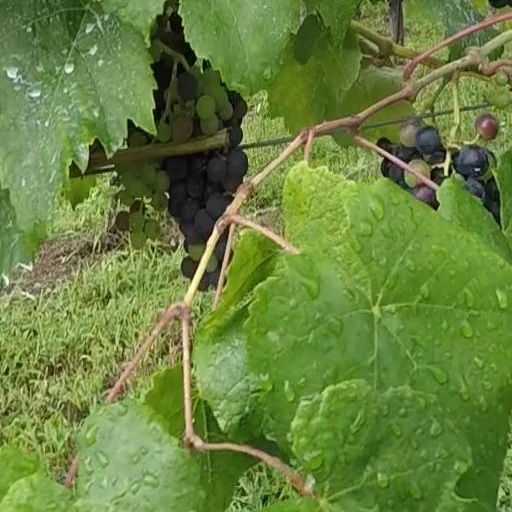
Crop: grape